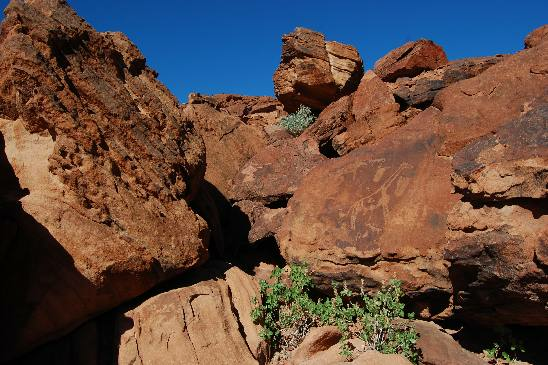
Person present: No